Romney Classical Institute

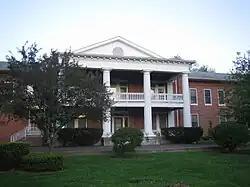
The central section (behind the portico) of the West Virginia Schools for the Deaf and the Blind administration building is the original Romney Classical Institute building.

The society's offer was the only one to include an extant building on its grounds. The Board of Regents accepted the society's offer, and a formal transfer of the Romney Classical Institute campus was made. During this process, the society discovered additional repairs were needed in order to satisfy the state's requirements. The society had to raise over $1,000 to adequately address these repairs, which was a difficult task during the economically distressed Reconstruction Era. Following a resolution on July 11, 1870, to raise between $1,200 and $1,300, a subscription of $1,383.60 was raised after 118 individuals and firms donated the needed funds. Shortly thereafter, the property's formal transfer was completed. The institute's property was valued at about $20,000 at this time.